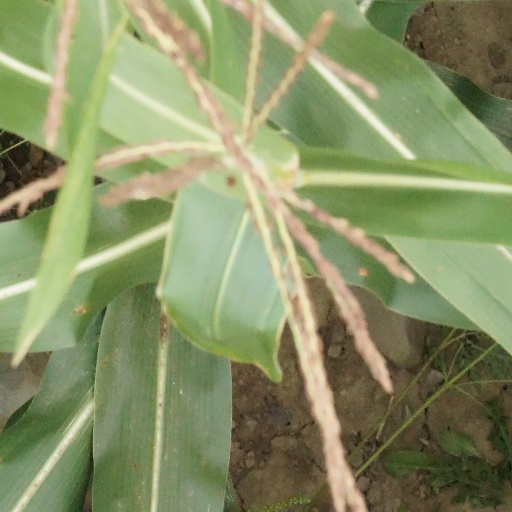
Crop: maize; corn